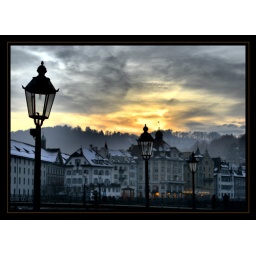
Street lamps and old historic buildings at sunset in Luzern Switzerland